John Davis (explorer)

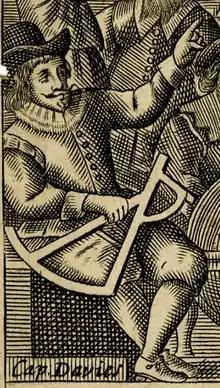
Late 17th-century engraving of Davis holding his double quadrant

His invention of the backstaff and double quadrant (called the Davis quadrant after him) remained popular among English seamen until long after Hadley's reflecting quadrant had been introduced.